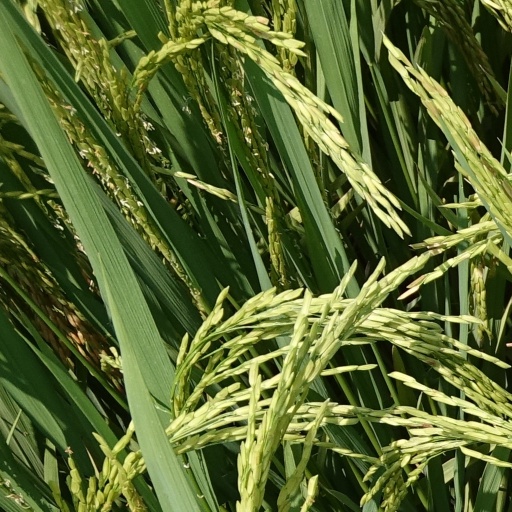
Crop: rice